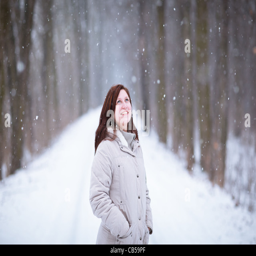
portrait of a young woman outdoors on a snowy winter day